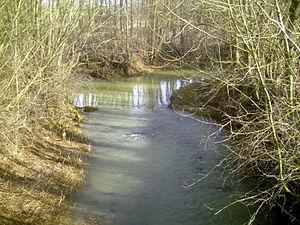
L'Amezule est une petite rivière française d'Grand Est qui coule dans le département de Meurthe-et-Moselle. C'est un affluent de la Meurthe en rive droite, donc un sous-affluent du Rhin par la Meurthe, puis par la Moselle.